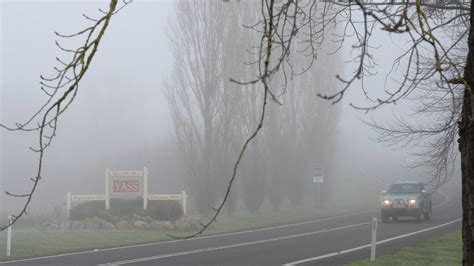
Weather: foggy or hazy